Jakobstad City Hall

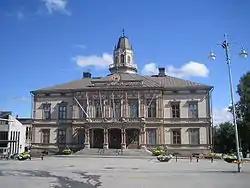

Jakobstad City Hall is a historic building in the city of Jakobstad, Finland. It was completed in 1875. The current look of the building dates from 1890.